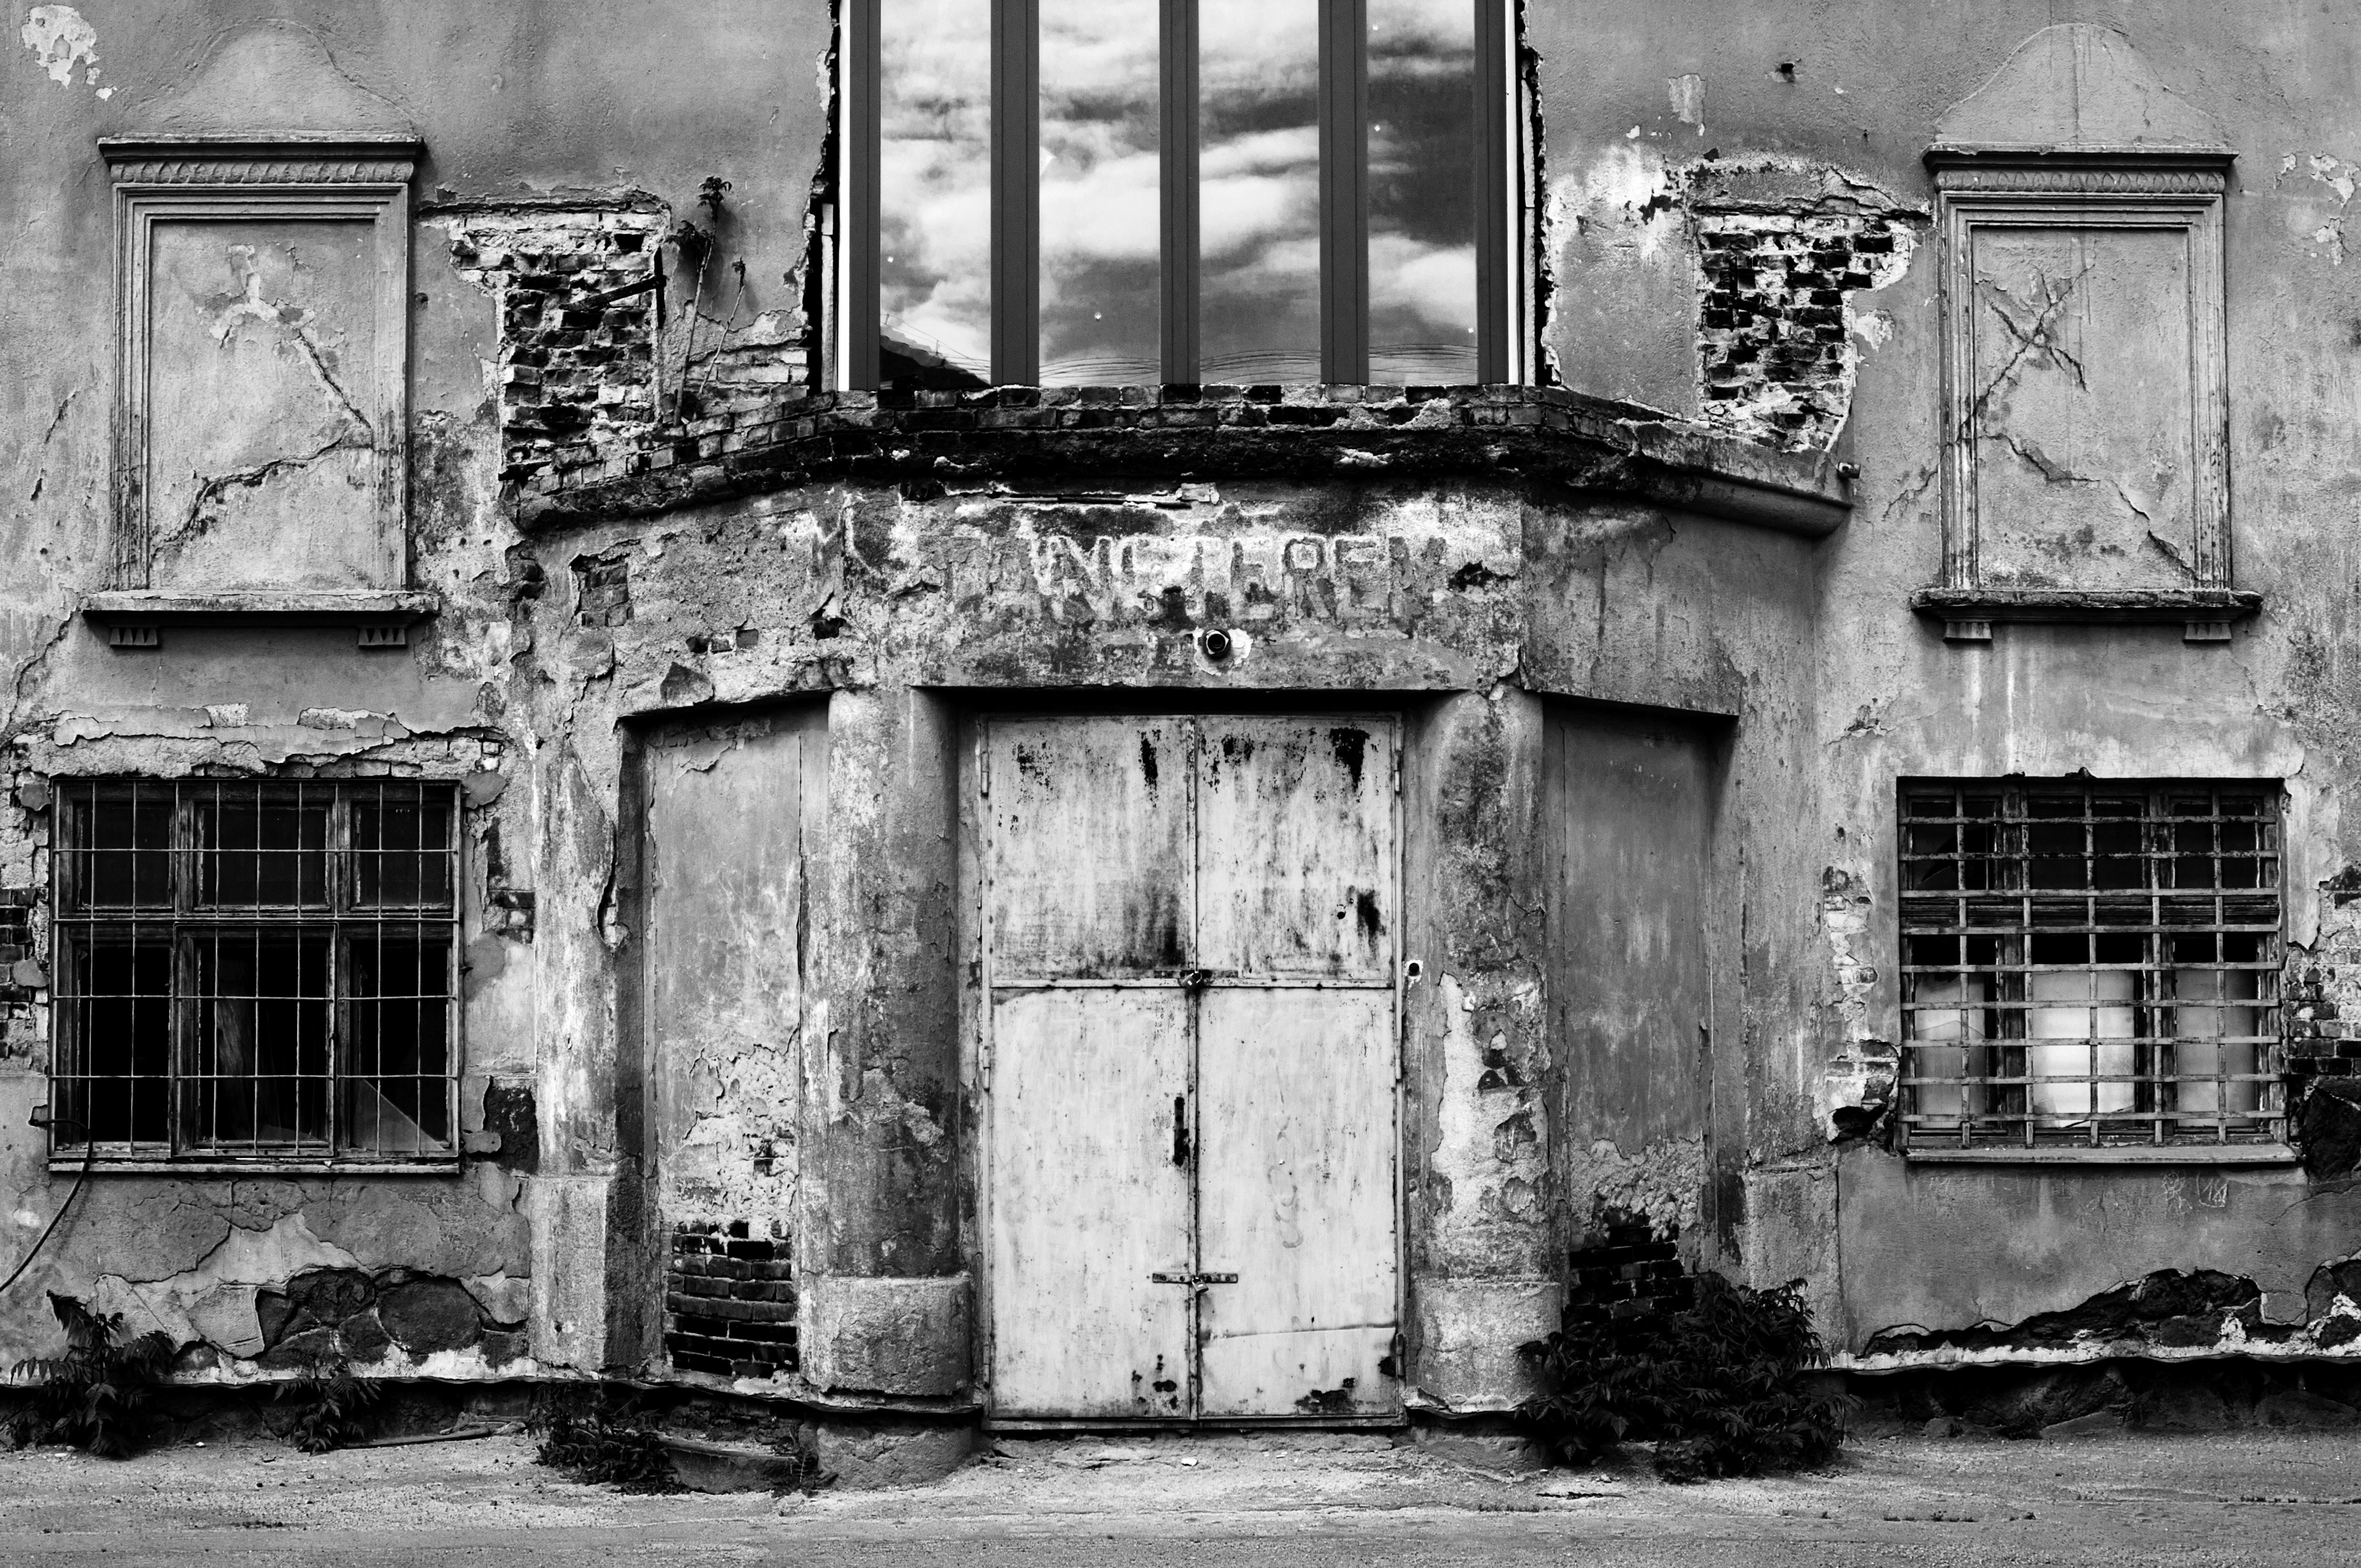
black and white, road, white, street, house, window, building, factory, industry, black, monochrome, ruins, photograph, history, urban area, monochrome photography, ancient history